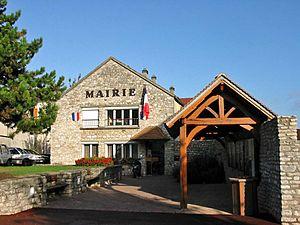
Mairie de Guerville (Yvelines - FRance) Photo JH Mora, novembre 2005
Guerville est une commune française du département des Yvelines, dans la région Île-de-France, en France, située à 6 km environ au sud de Mantes-la-Jolie.